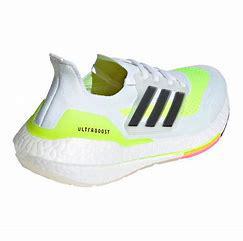
Brand: Adidas
Model: Ultraboost 21 Lauf